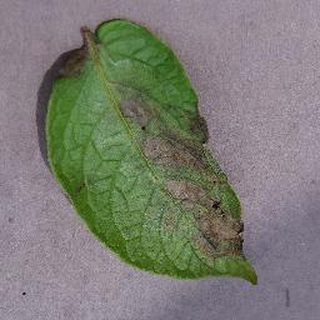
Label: potato_late_blight